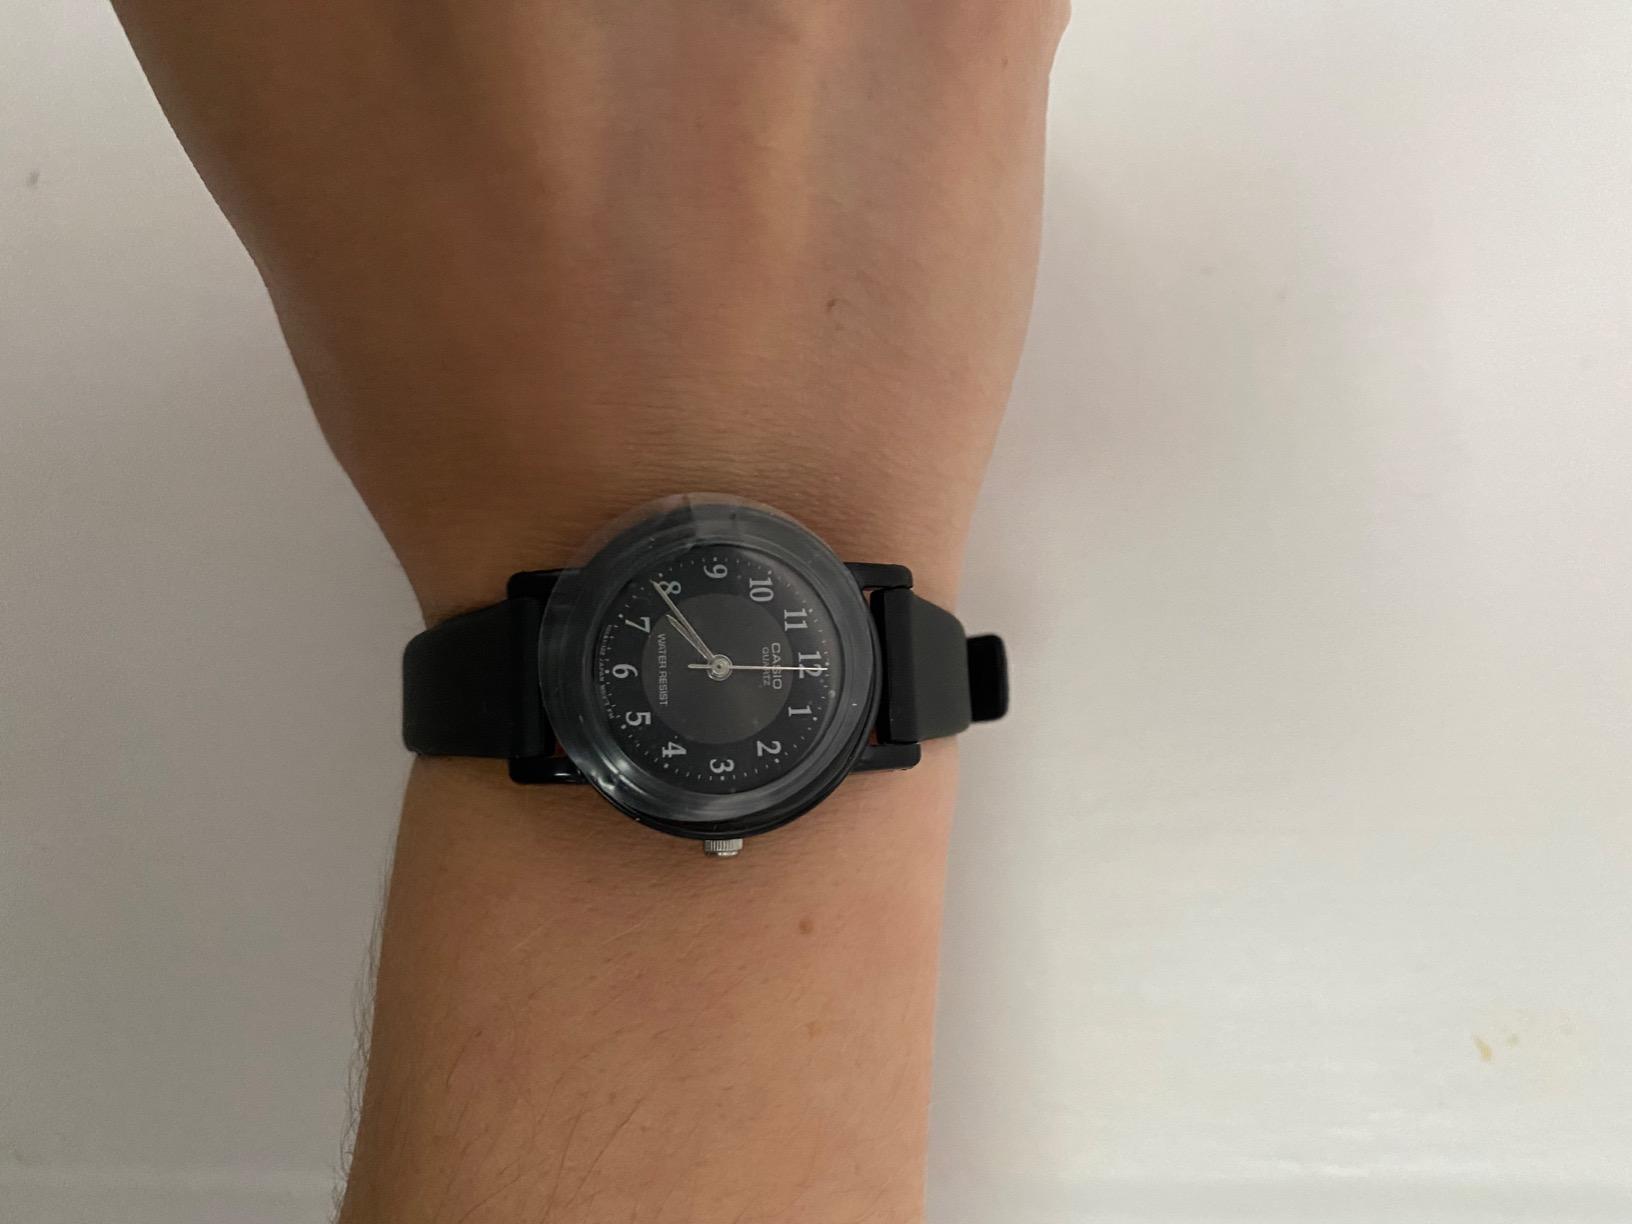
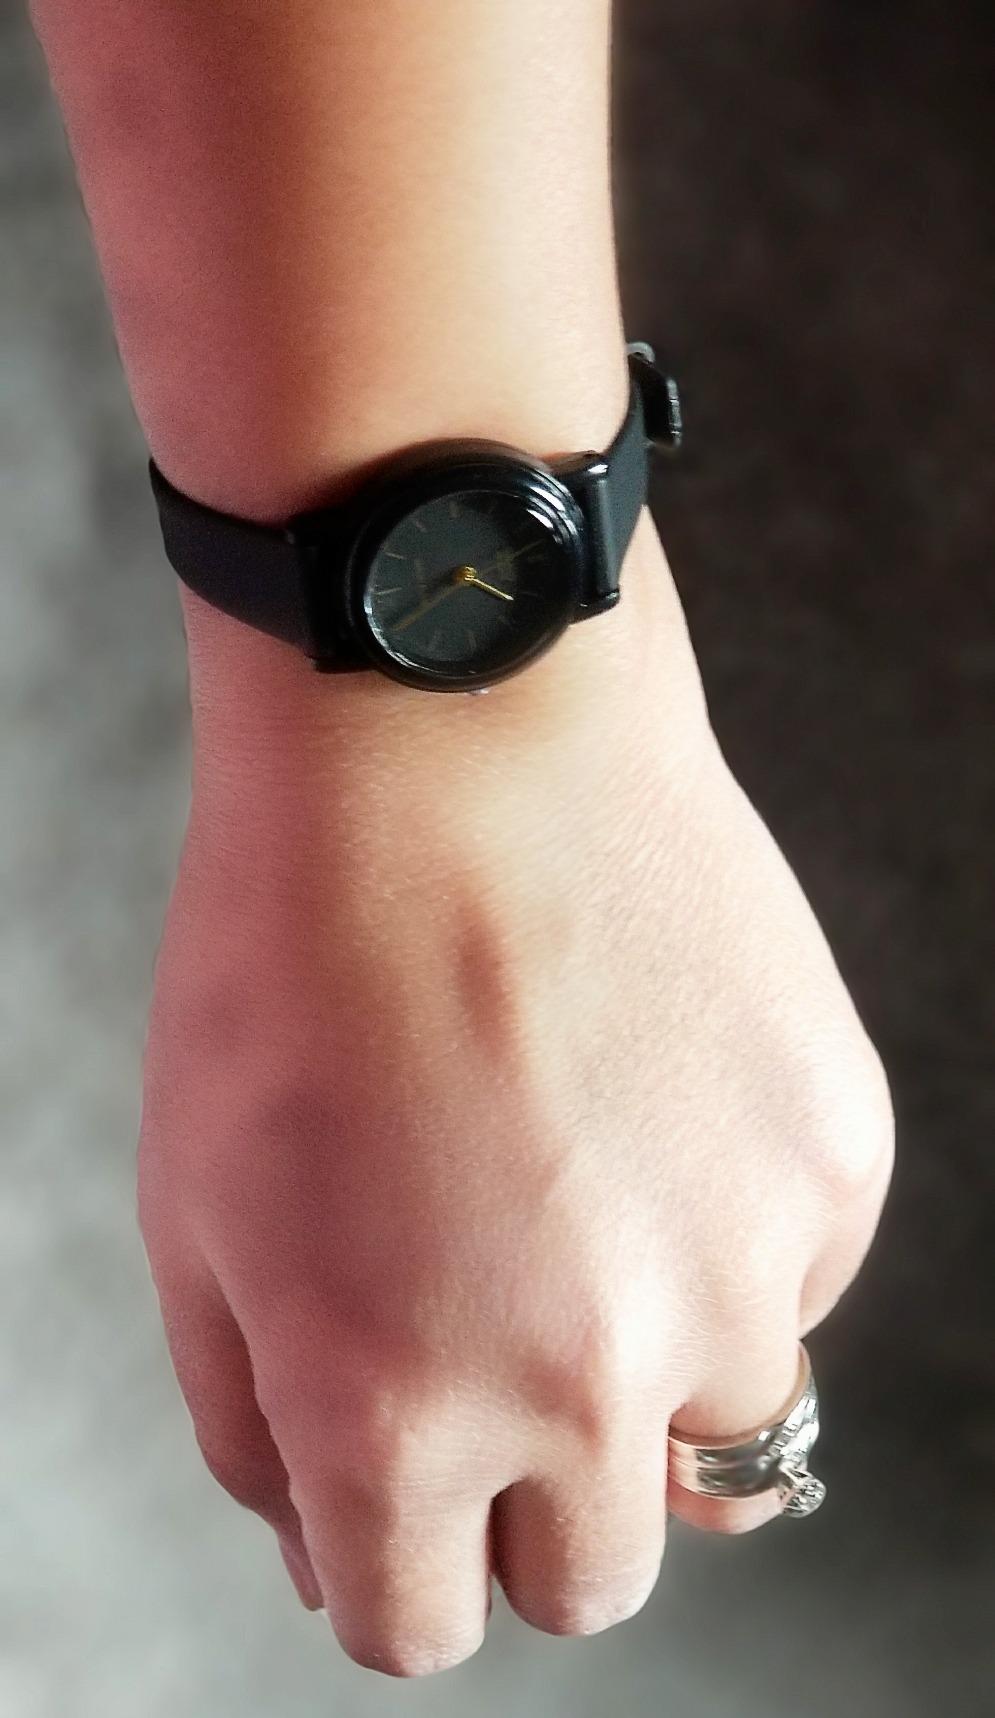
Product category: accessories_watch
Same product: no